Intergovernmental Panel on Climate Change

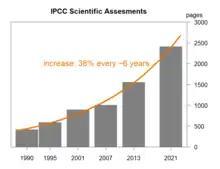
Page counts of the six IPCC Assessment Reports (1990 to 2021)

Between 1990 and 2023, the IPCC published six comprehensive assessment reports reviewing the latest climate science. The IPCC has also produced 14 special reports on particular topics. Each assessment report has four parts. These are a contribution from each of the three working groups, plus a synthesis report. The synthesis report integrates the working group contributions. It also integrates any special reports produced in that assessment cycle.